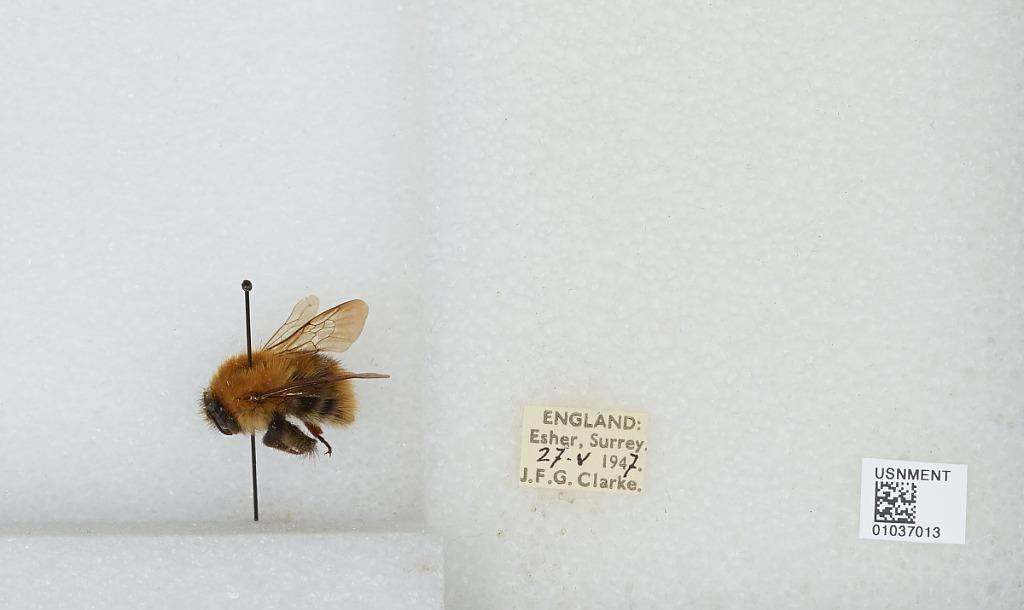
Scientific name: Bombus (Thoracobombus) pascuorum (Scopoli)
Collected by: J. Clarke
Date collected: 1947-5-27
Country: United Kingdom
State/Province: England
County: Surrey
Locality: Esher
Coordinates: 51.3691, -0.365